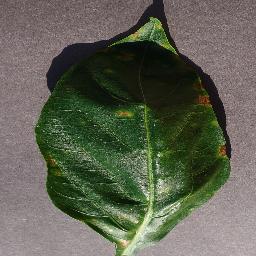
Label: Pepper,_bell___Bacterial_spot